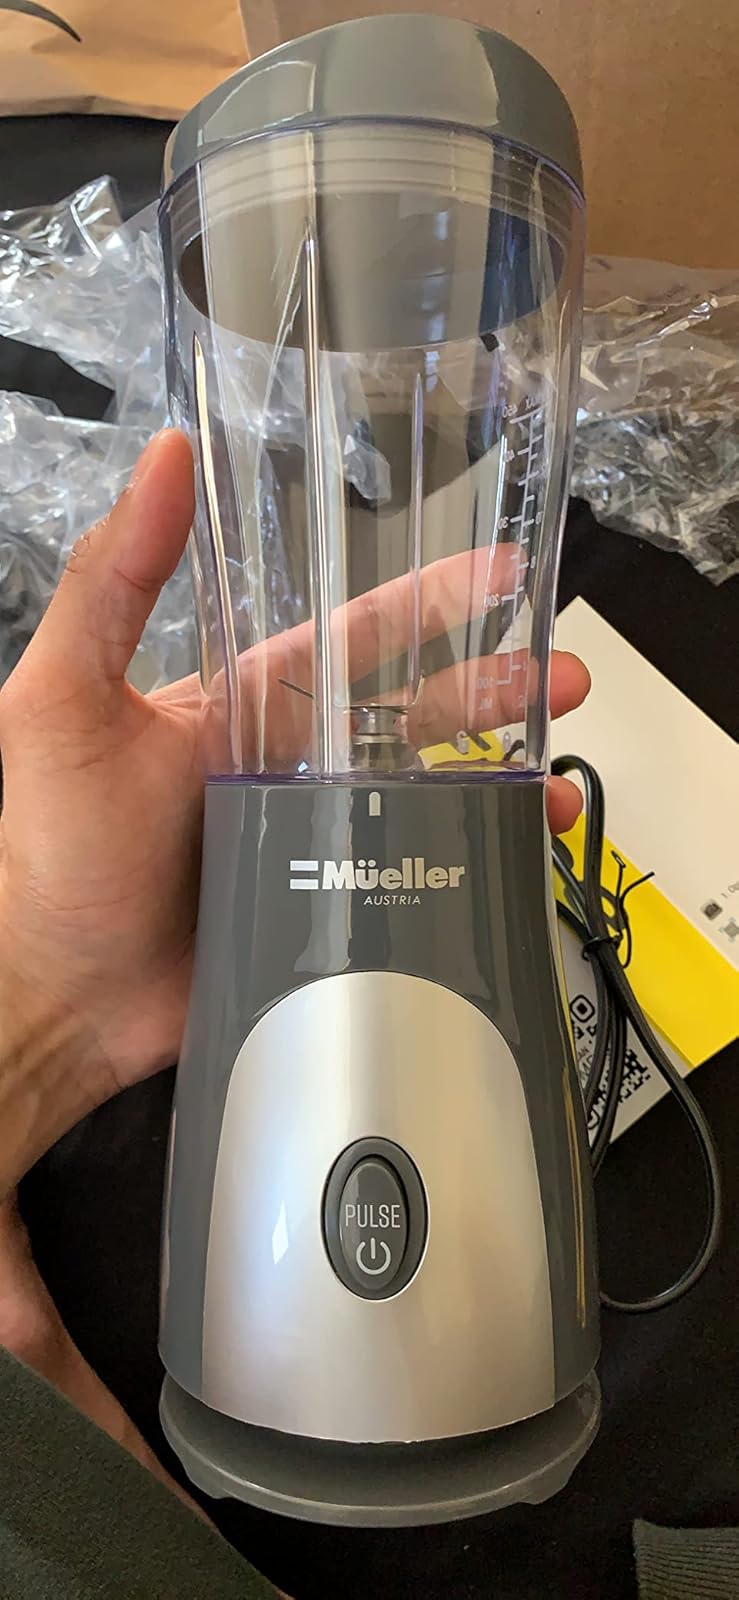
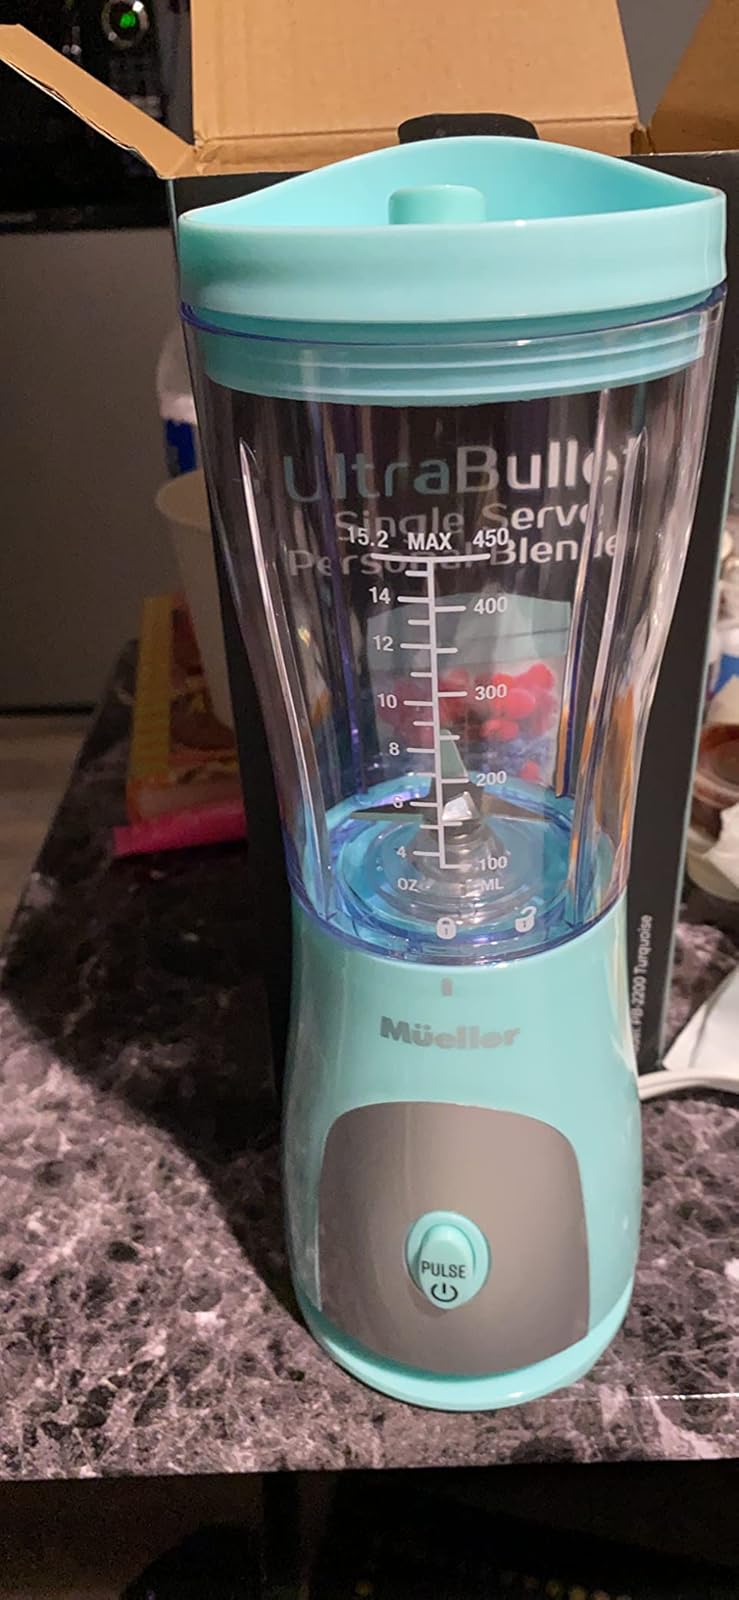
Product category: items_blender
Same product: no